Fulton-Presbyterian Cemetery

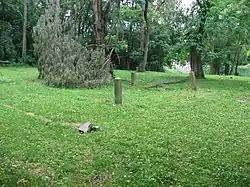
Graves in the cemetery

Fulton-Presbyterian Cemetery is a registered historic site in Cincinnati, Ohio, United States. It was listed in the National Register on August 24, 1979.